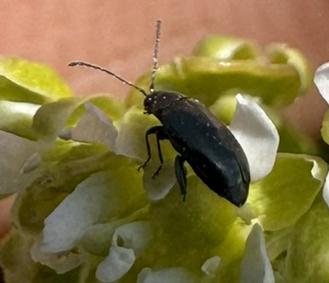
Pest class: crucifer_flea_beetle